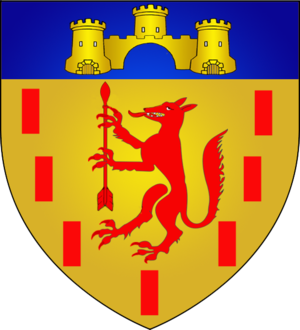
Armoiries de la commune luxembourgeoise de Walferdange
Cette page donne les armoiries des communes du Luxembourg.
Joëlle Elvinger, née le 6 janvier 1980 à Luxembourg-Ville, est une avocate et femme politique luxembourgeoise, membre du Parti démocratique.
Walferdange est une localité luxembourgeoise et le chef-lieu de la commune portant le même nom située dans le canton de Luxembourg.